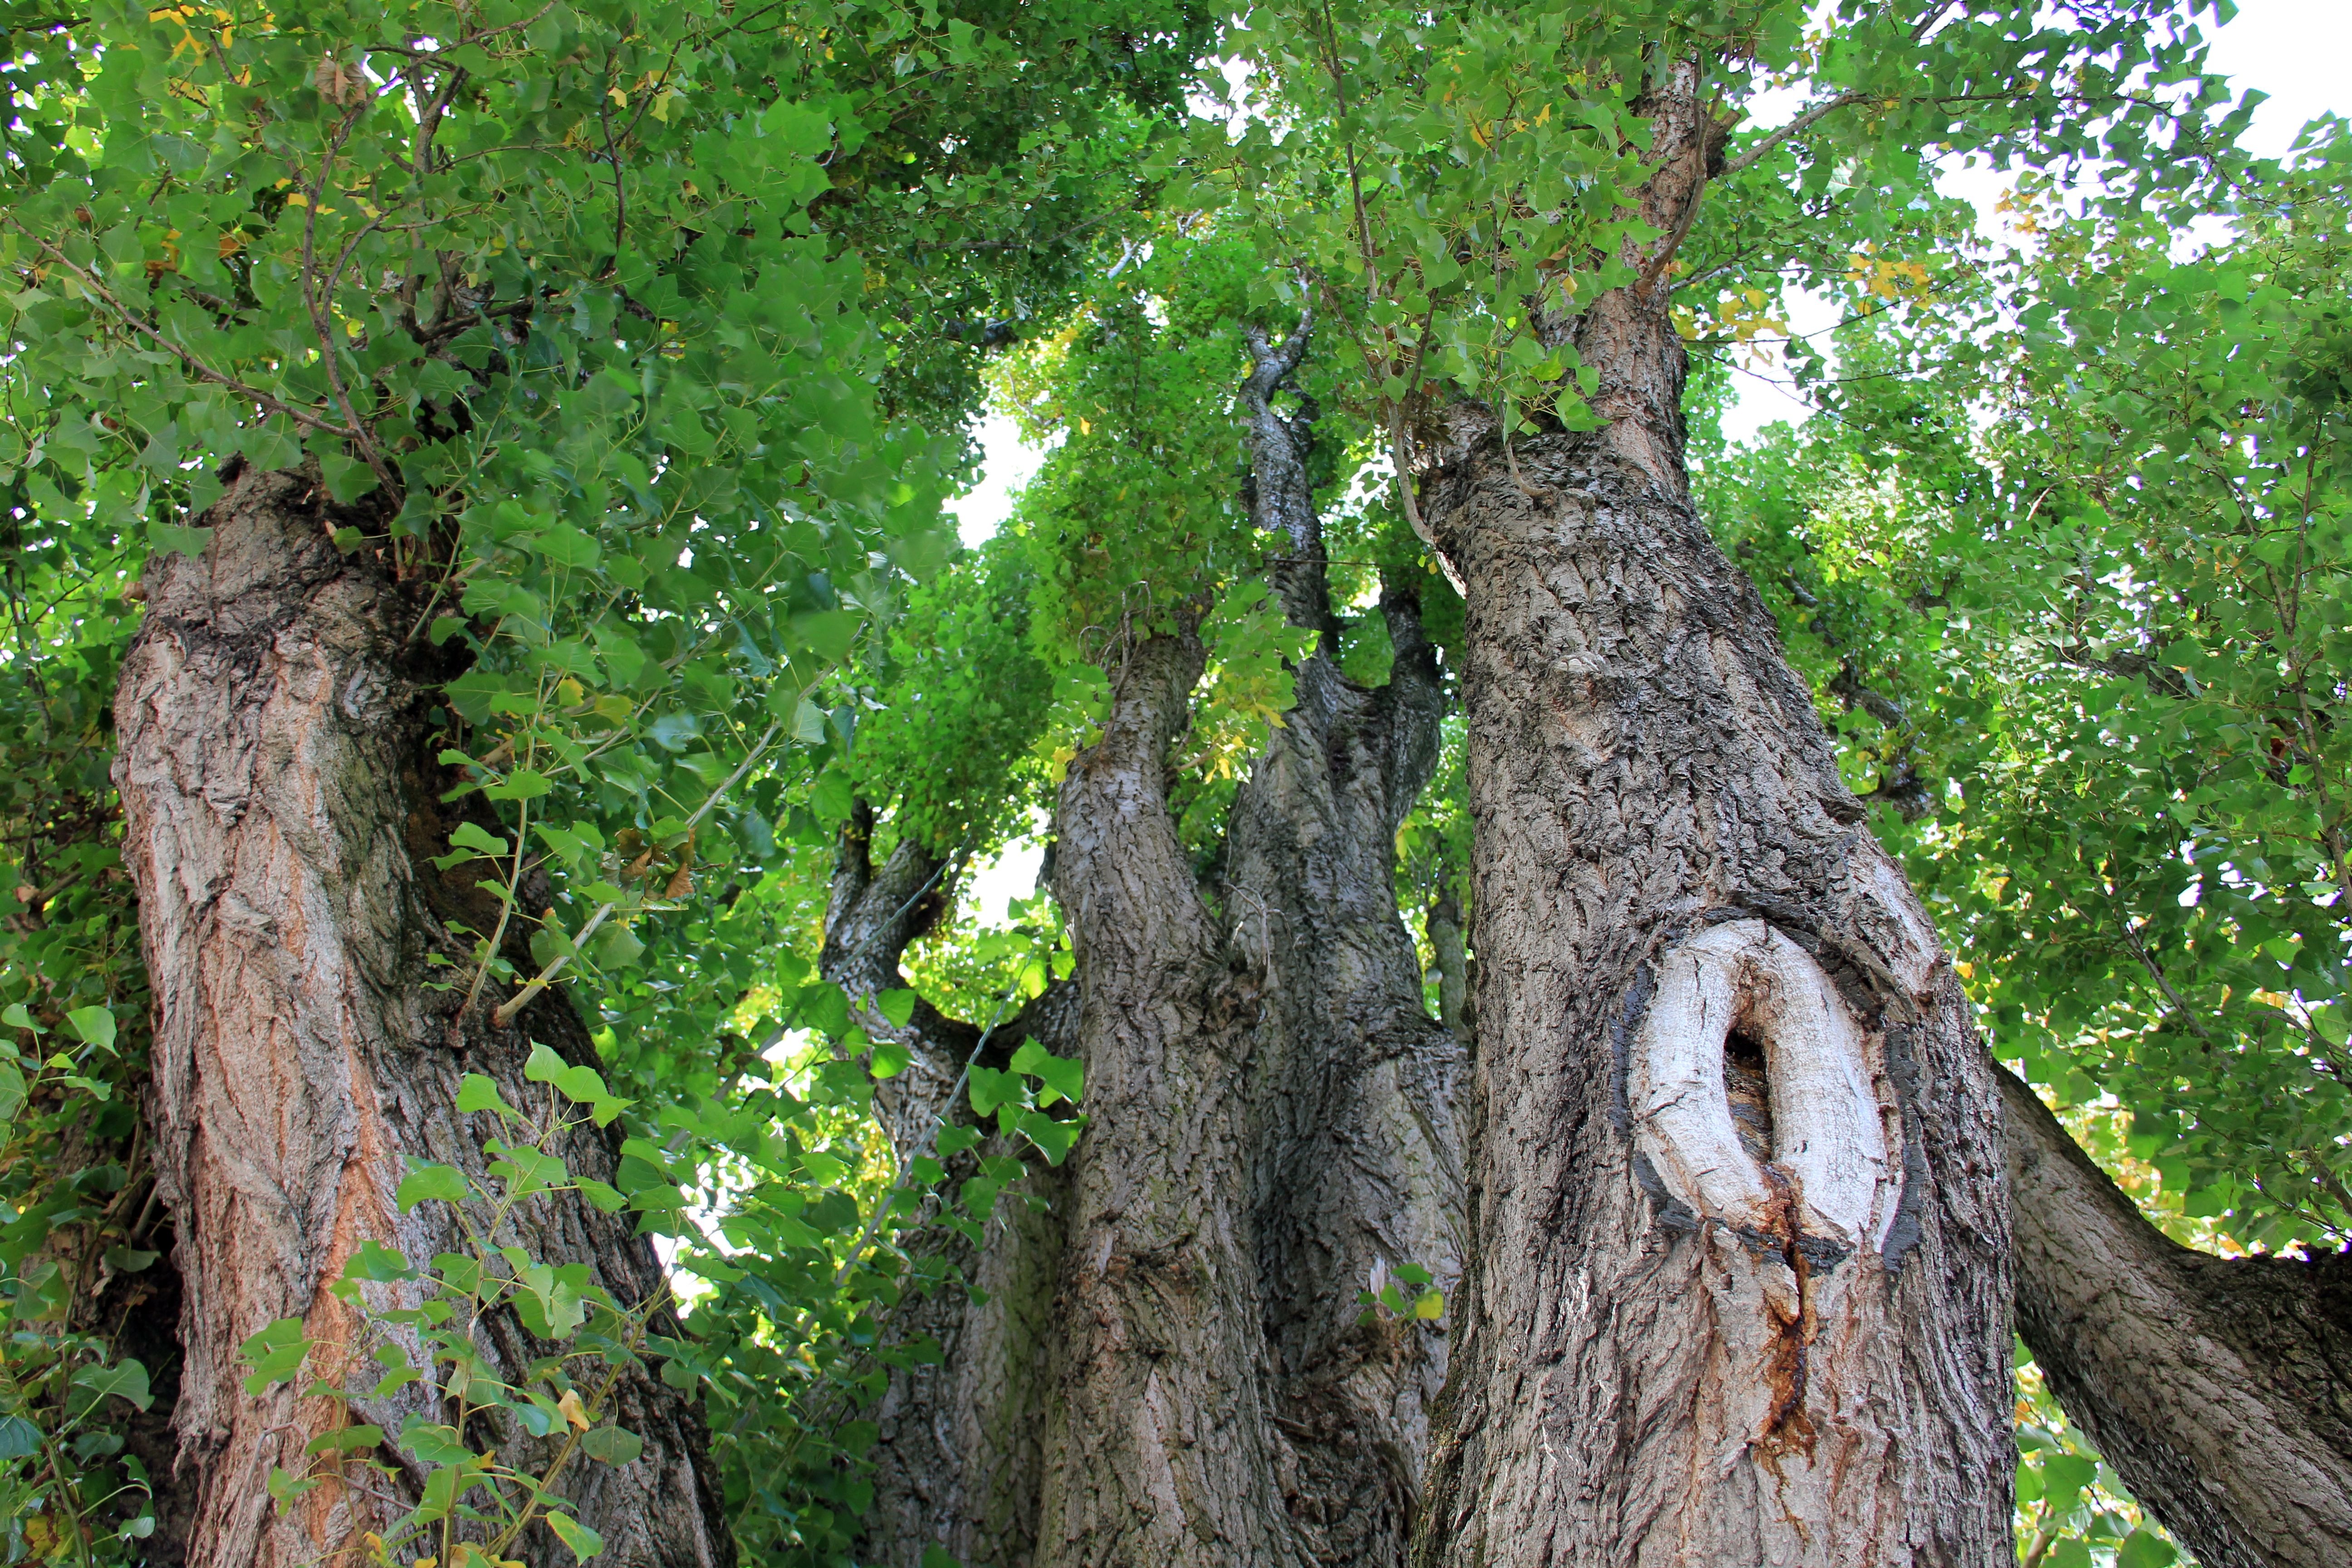
tree, forest, branch, plant, leaf, flower, trunk, log, green, jungle, botany, flora, tribe, shrub, rainforest, deciduous, woodland, habitat, flowering plant, old growth forest, natural environment, woody plant, land plant